Gabtali Upazila

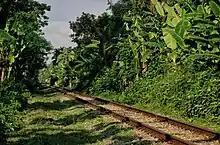
Railroad tracks at Chokbochai village in Gabtoli union

Railway stations Gabtali and Sukanpukur are on the branch line connecting Santahar and Kaunia. In July 2014 they were served by six or eight intercity and six mail trains a day.